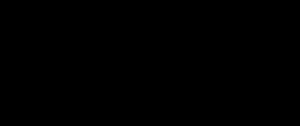
La parodie musicale consiste à reprendre une musique ou des paroles existantes et à les développer, ou simplement à copier le style particulier d'un compositeur ou d'un interprète ou bien, de manière générale, d'un genre musical. Bien qu'actuellement la parodie musicale soit souvent à vocation humoristique, le genre comprend en fait de très nombreuses réutilisations sérieuses de musique. La parodie musicale existe probablement depuis que la musique existe.
L’Oratorio de Noël est une œuvre de Jean-Sébastien Bach composée en 1734 à Leipzig, écrite pour être chantée à l'église, avec orchestre, pendant le temps de Noël.